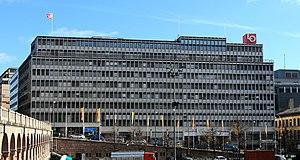
Knut Knutsen est un architecte norvégien.